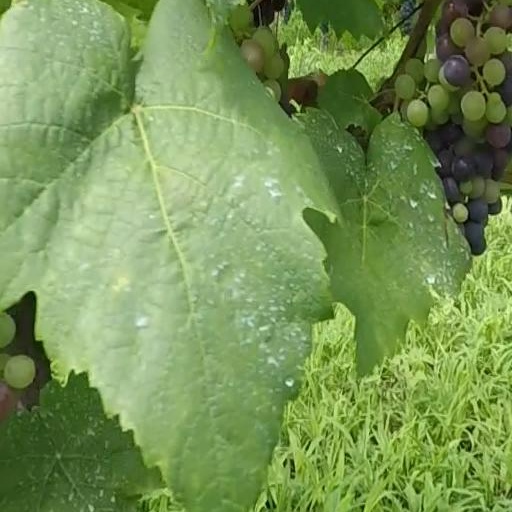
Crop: grape